The Evil of Frankenstein

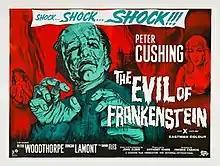
UK quad poster

The Evil of Frankenstein is a 1964 British film directed by Freddie Francis and starring Peter Cushing, Sandor Elès and Kiwi Kingston. The screenplay was by Anthony Hinds (as John Elder). It is the third instalment in Hammer's "Frankenstein" series.